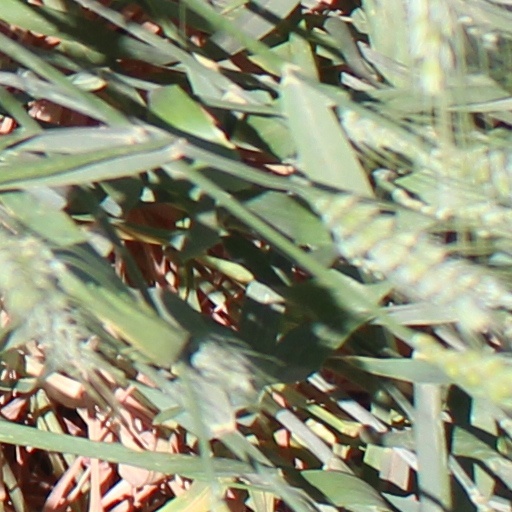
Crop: wheat